Old Fourth Ward

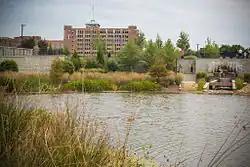
Historic Fourth Ward Park, 2012

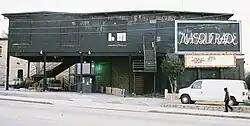
The DuPre Excelsior Mill

Historic Fourth Ward Park and Skate Park opened in phases starting in 2011 and includes an attractive retention pond. The area around the park has since mushroomed with large apartment buildings.